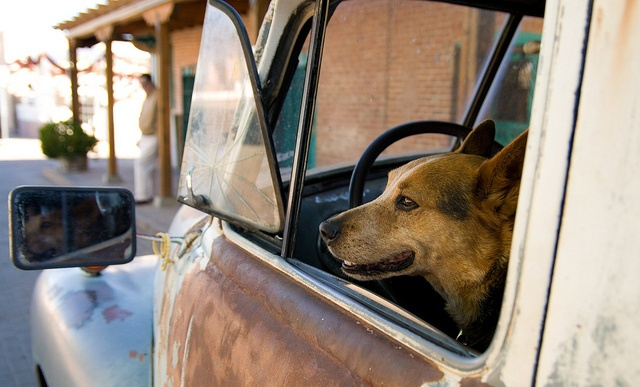
A van with rust with a dog sitting in the drivers seat.
A dog looking out the open car window from the drivers seat of a parked car.
The puppy checks his makeup in the side view mirror
A dog is in a driver's seat of a car looking at the mirror.
A cute little brown dog sitting in a truck looking out the window.